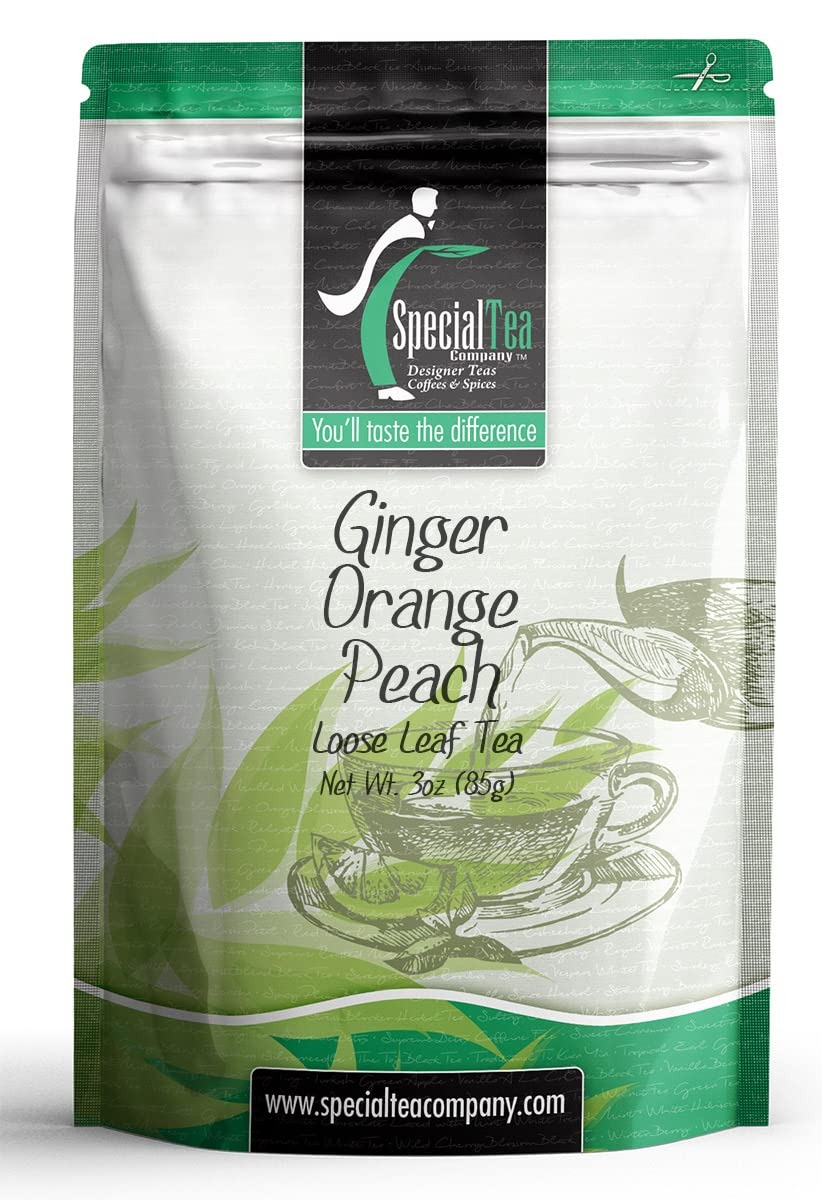
Item Name: Special Tea Company Ginger Orange Peach Organic White Tea, 3 oz
Bullet Point 1: WHITE TEA: White tea is the least processed of all the tea types and the closest to the bush. White tea is naturally oxidized and has a wonderful sweet, soft and succulent cup. White tea is extremely light, pale-colored or blush-toned and characterized by mellow floral sweet flavors.
Bullet Point 2: POWERFUL ANTIOXIDENTS: The buds of these teas are silvery due to the fine white hairs that cover the unfurled leaf bud. The fresh new leaves are packed with powerful antioxidants.
Bullet Point 3: CAFFEINE LEVEL: Tea offers a variety of caffeine levels depending on the type of tea. In general white tea has the most caffeine available in the leaf since caffeine in the plant is a natural. However, in the infused cup it is lower than that of other tea types.
Bullet Point 4: REAL LOOSE LEAF TEA: Loose leaf tea is a healthier purer way to drink tea. Our 1 oz. sample brews about 10 cups of tea.
Bullet Point 5: REAL LOOSE LEAF TEA IN BAGS: Loose leaf tea is a healthier purer way to drink tea, we gently breakup our loose leaf teas for use in eco-friendly tea bags to help retain full flavor.
Bullet Point 6: PREMIUM LOOSE LEAF TEA: Premium tea leaves have all their essential oils intact, so the flavor, quality and health benefits are maintained. Individually hand packed in the USA in a resealable pouch to retain freshness.
Product Description: <p>In the mood for something light and refreshing? Our Organic Ginger Orange Peach Tea - White is the perfect drink for you. It combines the flavors of organic white tea, organic ginger root, organic orange peel, and organic peach pieces to create a light and refreshing drink that will soothe your soul.</p> <p>Loose Leaf Brewing Instructions: Bring cold water to just under a boil (180&deg; - 190&deg;). Pour over one heaping teaspoon of tea leaves per cup. Steep 3-6 min- utes, and strain.</p> <p>Organic White Tea, Organic Ginger Root, Organic Orange Peel, Organic Safflowers, Organic Calendula Petals, Organic Apricot Pieces, Natural Flavors.</p>`
Value: 3.0
Unit: Ounce

Price: 15.68